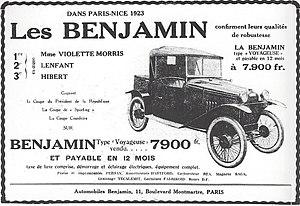
Publicité des voitures Benjamin, suite à la course Paris-Nice de 1923.
Le Grand Critérium international de tourisme Paris-Nice, dit Le Paris-Nice, ou le Paris-Nice Rally en anglais, était un ancien rallye automobile organisé en France durant les années 1920 et 1930.
Benjamin était une marque française d'automobiles fondée en 1921 par Maurice Jeanson et dont l'usine et les bureaux se trouvaient à Asnières, 139 boulevard Voltaire. La société disposait également d'un salon d'exposition à Paris, 11 boulevard Montmartre.